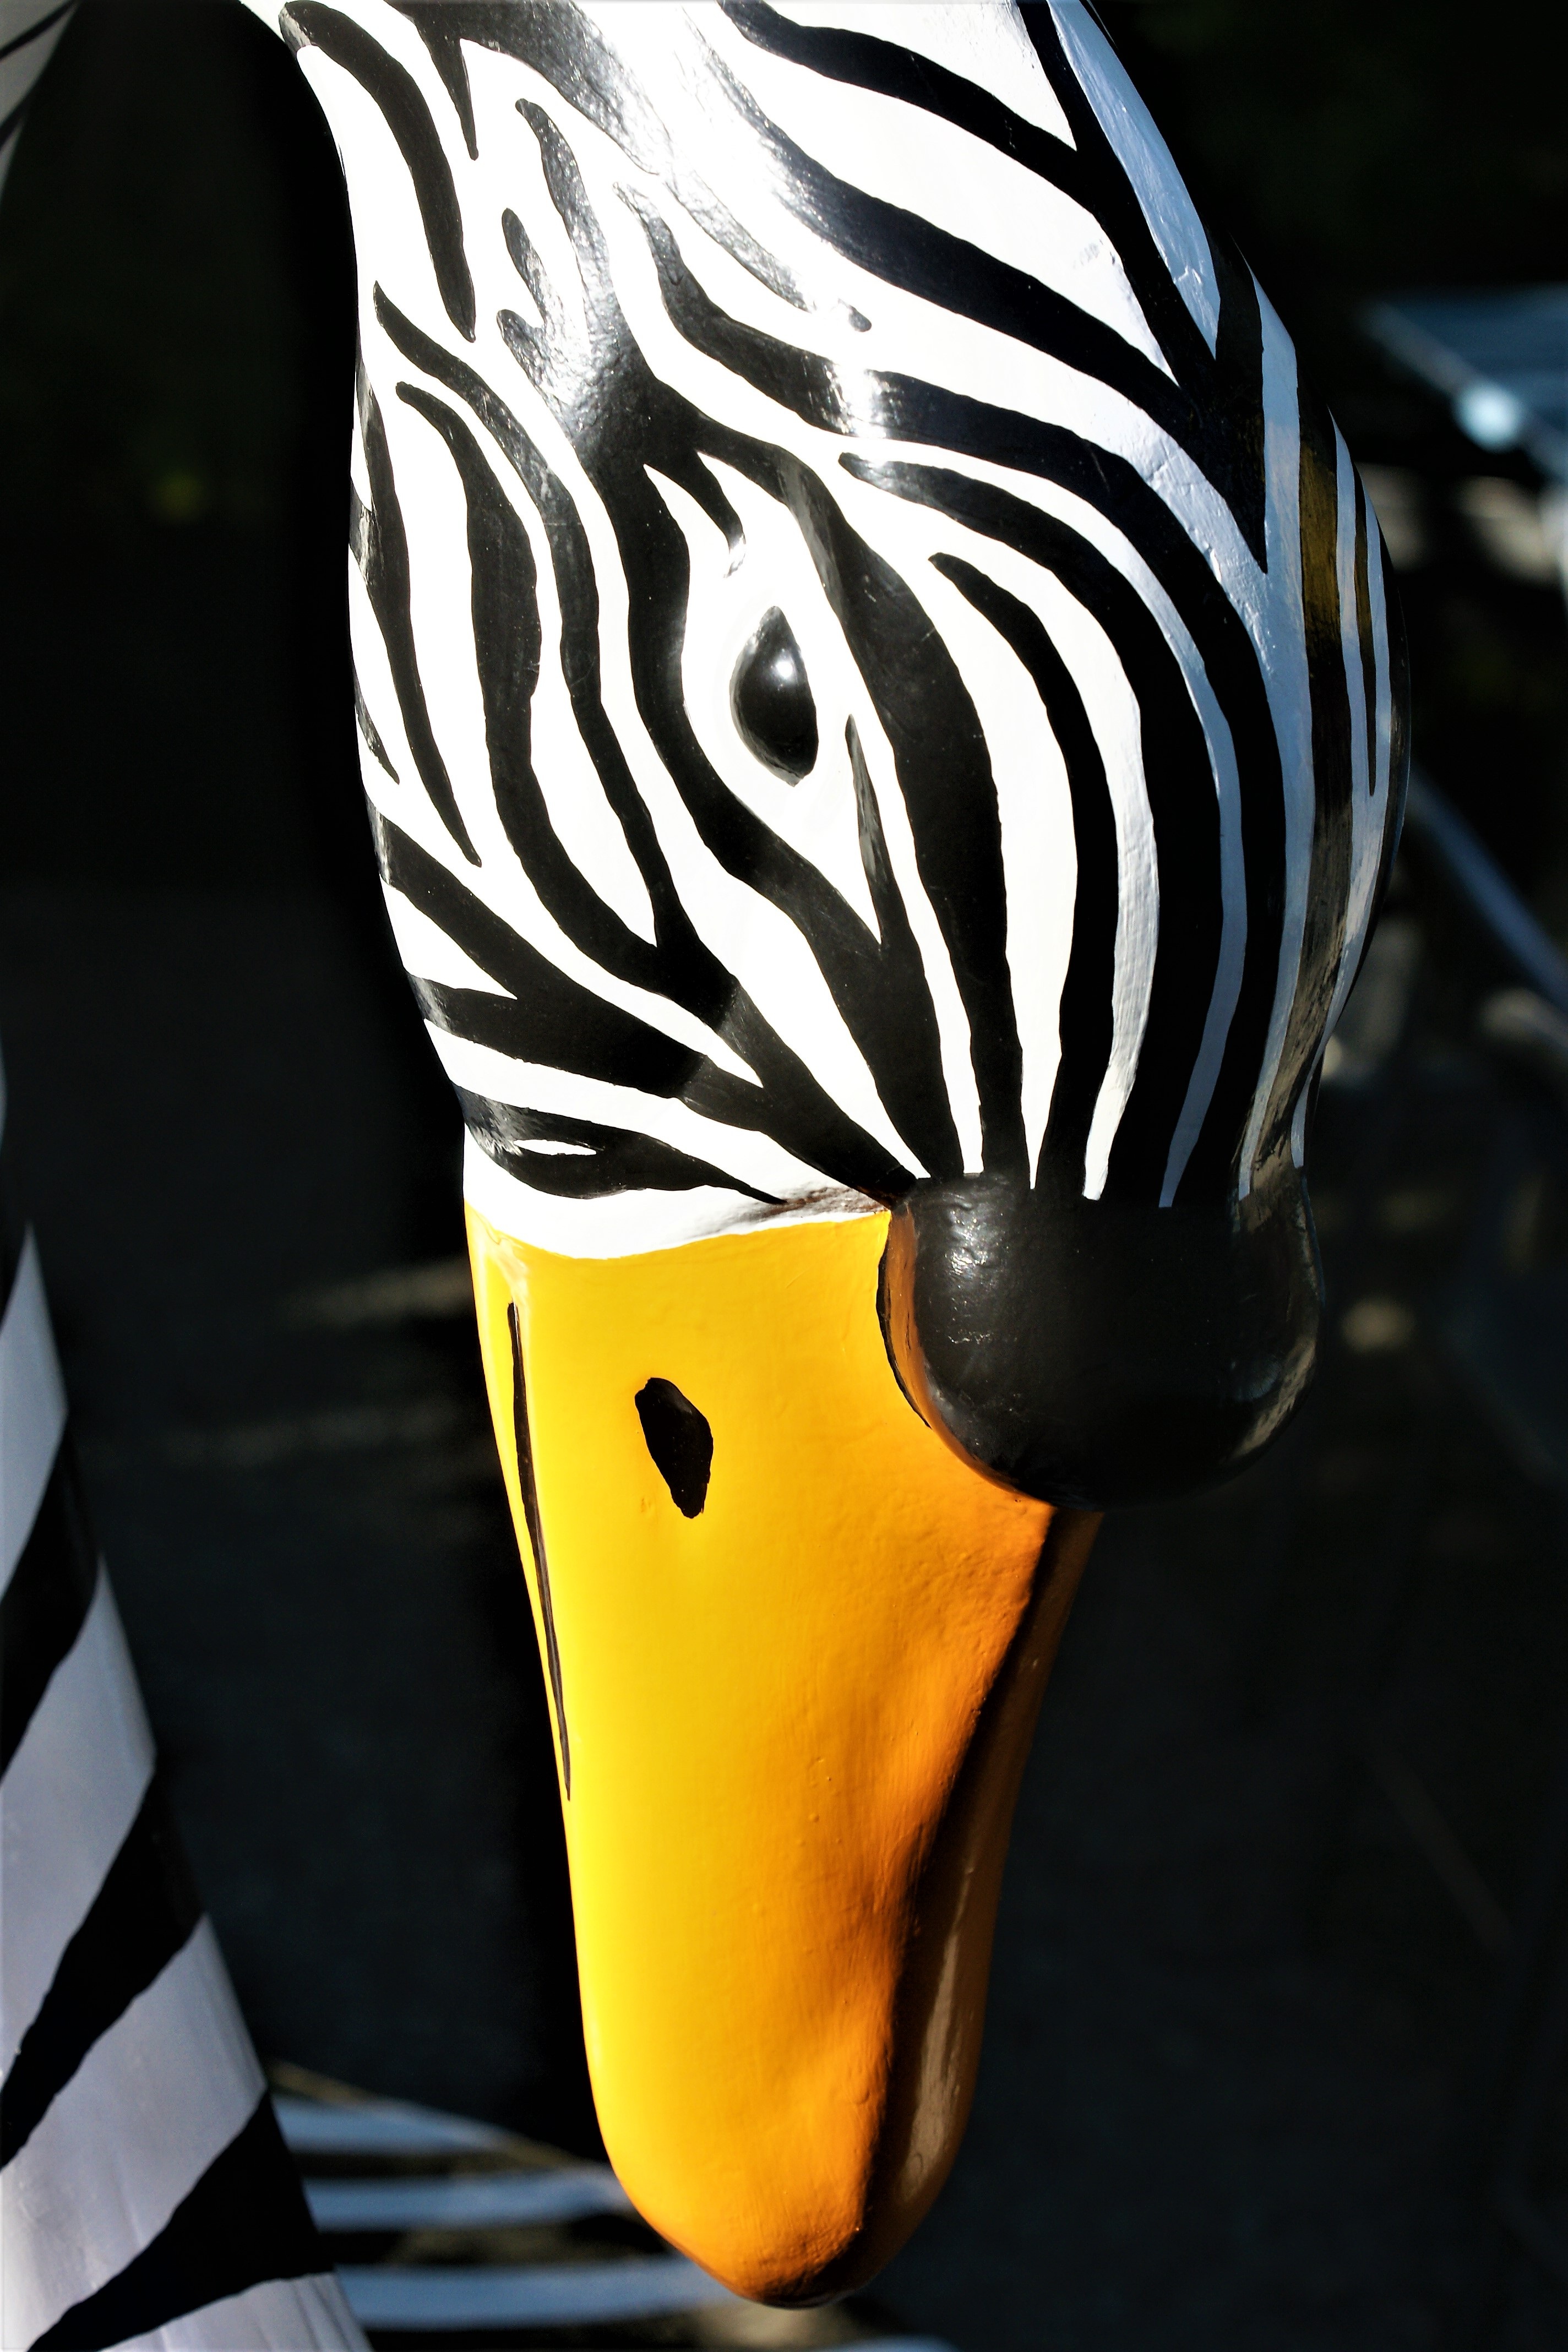
black and white, mammal, clothing, black, yellow, zebra, close up, swan, head, animal head, horse like mammal